Johnnie Walker

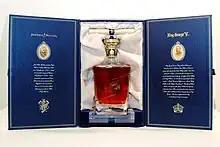
Johnnie Walker Blue Label "King George V Edition", in its elaborate packaging

In July 2009, the brand's current owners, Diageo, decided to close all operations in Kilmarnock by 2012. This met with backlash from local people, politicians, and then-First Minister of Scotland, Alex Salmond. Despite petitions, public campaigns, and a large-scale march around Kilmarnock, Diageo proceeded with the closure. The Johnnie Walker plant in Kilmarnock closed its doors in March 2012 and the buildings were subsequently demolished a year later. The site is now occupied by the Kilmarnock campus of Ayrshire College and HALO Urban Regeneration.